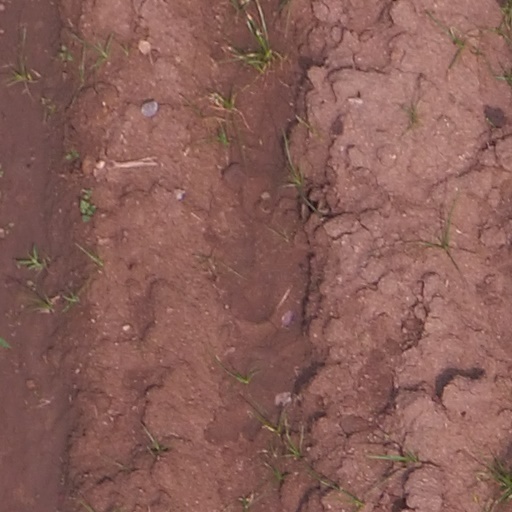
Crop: maize; corn